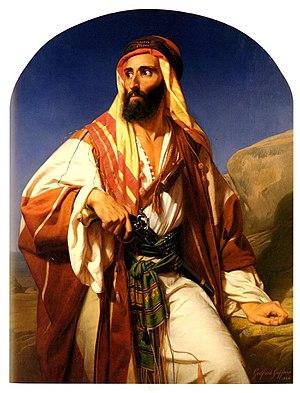
Godefroid Égide Guffens est un peintre belge né à Hasselt le 22 juillet 1823 et décédé à Schaerbeek le 11 juillet 1901.